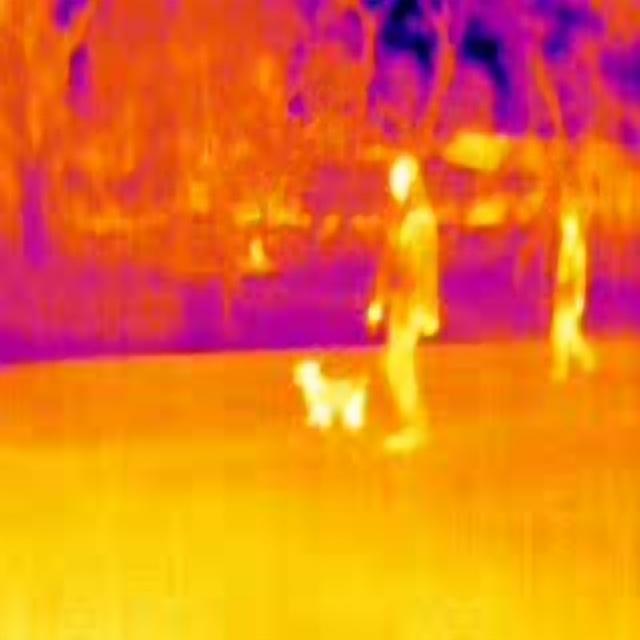
Detected objects:
label: person
label: person